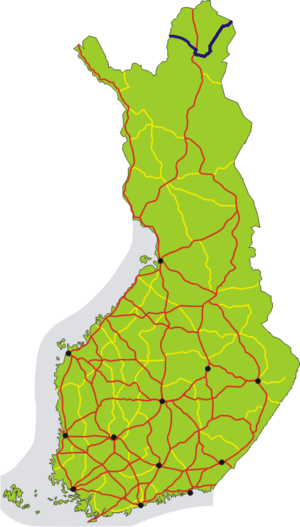
La route principale 92 est une route principale allant de Karigasniemi à Utsjoki jusqu'à Näätämö à Inari en Finlande.